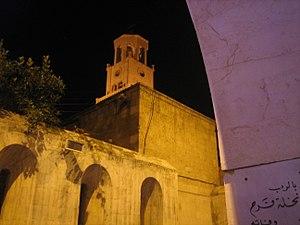
La cathédrale des Quarante-Martyrs est une cathédrale d'Alep dans le nord de la Syrie, appartenant à l'Église apostolique arménienne. Datant du XVᵉ siècle, elle se trouve dans le vieux quartier chrétien de la ville à Jdeydeh. C'est l'une des plus anciennes de la diaspora arménienne et de la vieille ville d'Alep. Elle est dédiée aux quarante martyrs de Sébaste.